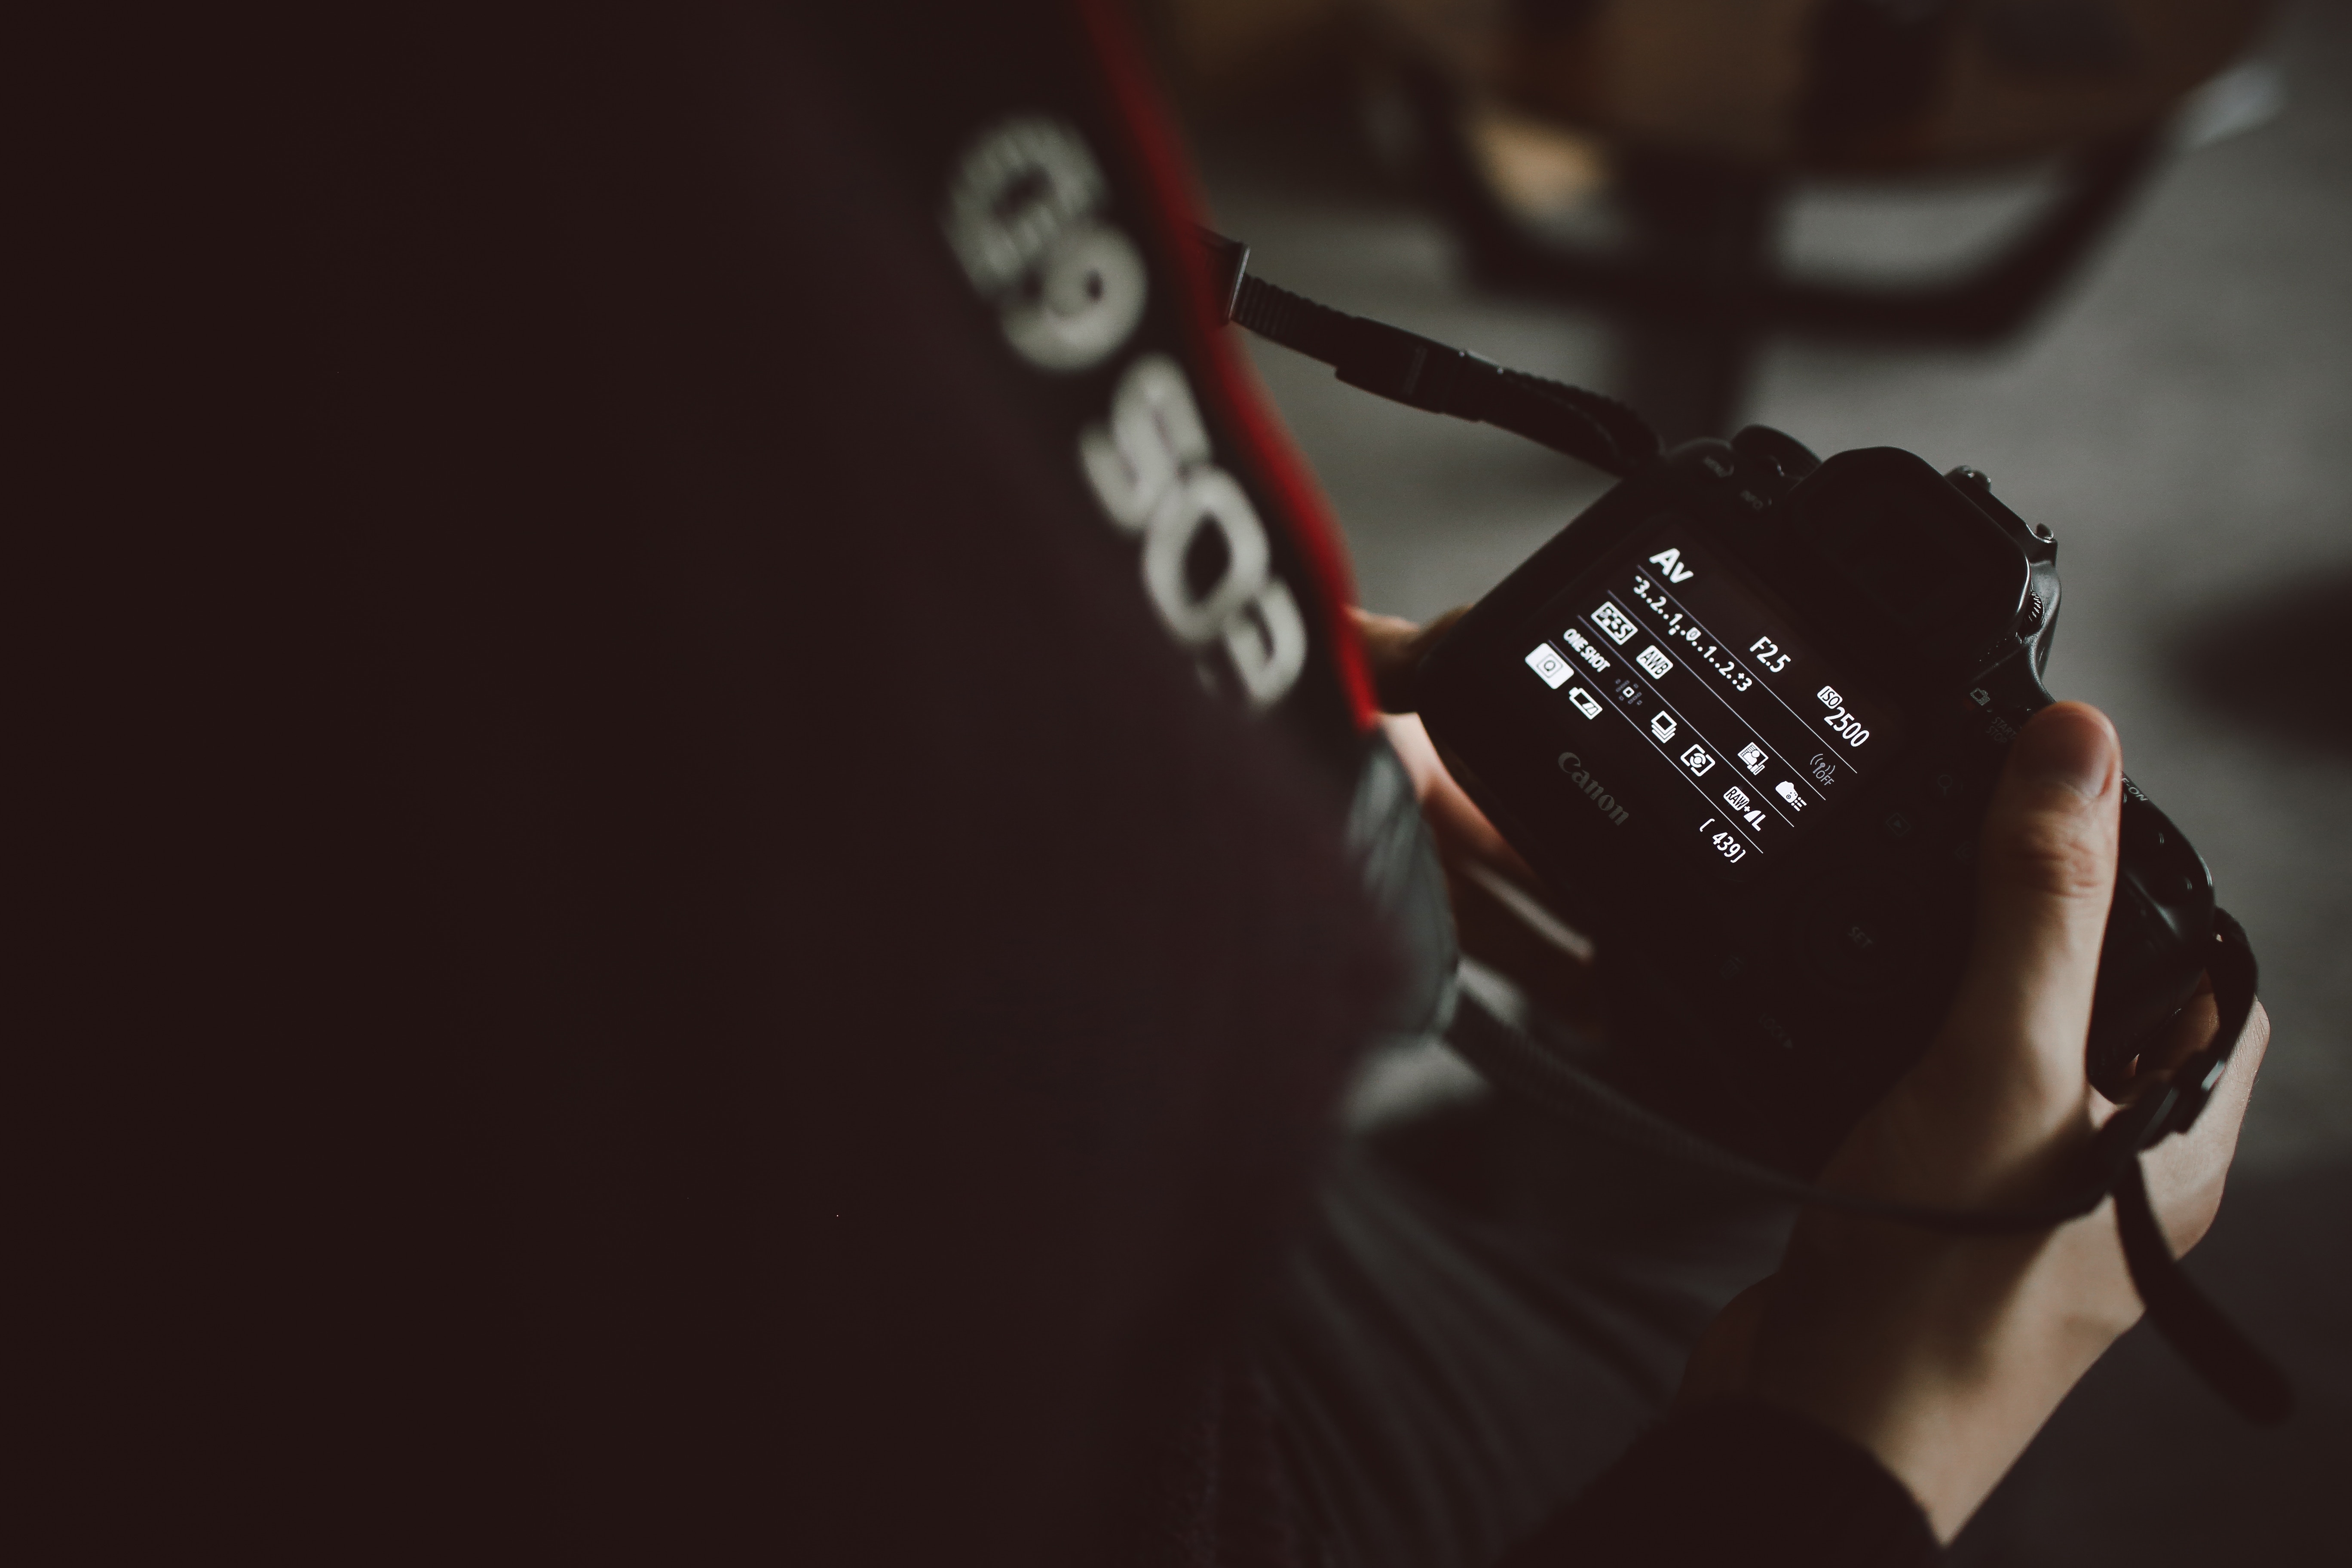
hand, night, photography, darkness, font